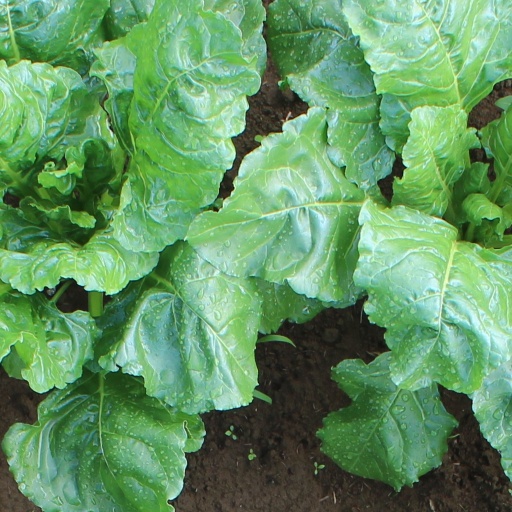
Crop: sugar beet